2012 Qatar Airways Tournament of Champions

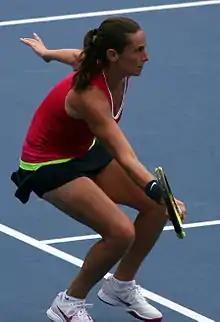
Roberta Vinci reached no. 1 in doubles

Kirilenko was one of the two wild card recipients in the event. Kirilenko did not win a title in the year. However, she was able to reach two finals in the year the first of which was in the Pattaya City, losing to Daniela Hantuchová 7-6, 3-6, 3-6. She reached her second final at the New Haven Open at Yale losing to Petra Kvitová 6-7, 5-7, despite leading 5-2 in the second set. She was able to reach the quarterfinals of Wimbledon losing to Agnieszka Radwańska 5-7, 6-4, 5-7 in a rain delayed match. At the Olympics she ended 4th place losing the Bronze Medal Match to Victoria Azarenka 3-6, 4-6. At the other slams, she lost in the third rounds of the Australian Open retiring against Kvitová 0-6, 0-1 and of the US Open losing to Andrea Hlaváčková 7-5, 4-6, 4-6. She also reached the second round of the French Open losing to Klára Zakopalová 4-6, 6-3, 3-6. Her biggest win came in the quarterfinals of the Olympics over Kvitová.